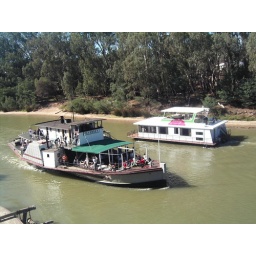
Paddle boat in Murray river